SMA connector

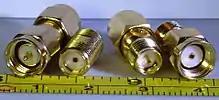
SMA male connector, SMA female connector, RP-SMA female connector, RP-SMA male connector

Occasionally, the opposite convention is used to designate the gender of an RP connector: In this situation the female connector has a socket (or sleeve) contact and threads on the outside. Users should take care to check drawings and specifications carefully.